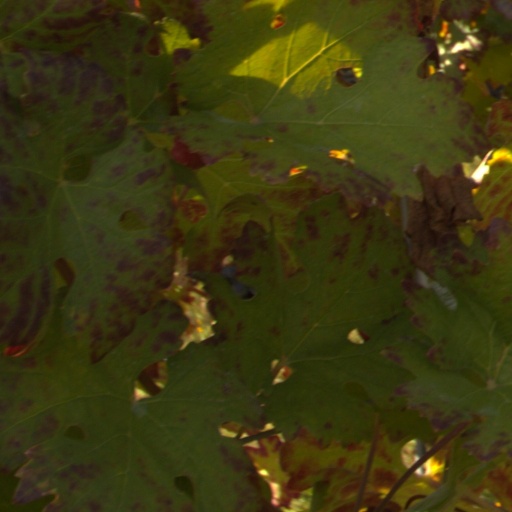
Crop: grape